Bryan Danielson

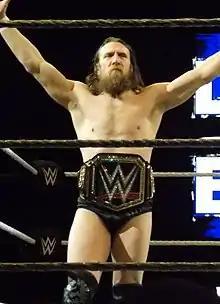
Bryan as WWE Champion in January 2019

On the November 13 episode of "SmackDown Live", Bryan defeated AJ Styles to win the WWE Championship for the fourth time following a low blow. After the match, he attacked Styles, turning heel for the first time since 2012. At Survivor Series, he faced WWE Universal Champion Brock Lesnar in an interbrand champion vs. champion match, which he lost. As part of his heel turn, Bryan christened himself as "The New" Daniel Bryan, retaining the title against Styles at and Royal Rumble. On the January 29 episode of "SmackDown Live", Bryan threw the standard title belt in a garbage can (bemoaning the fact it was made from leather) and introduced a new belt, made from "entirely sustainable materials" and started calling himself "The Planet's Champion". Bryan defended the title in an Elimination Chamber at the Elimination Chamber event, by last eliminating Kofi Kingston. At Fastlane on March 10, Bryan was originally scheduled to defend his championship against Kingston, but after Mr. McMahon replaced Kingston, Bryan successfully retained the title in a triple-threat match against Kevin Owens and Mustafa Ali. Bryan eventually defended the championship against Kingston at WrestleMania 35 on April 7, where Bryan lost, ending his reign at 145 days. On May 6, Bryan competed on his first match on "Raw" since March 2015, where he lost to Kingston in a WrestleMania rematch, ending their feud.